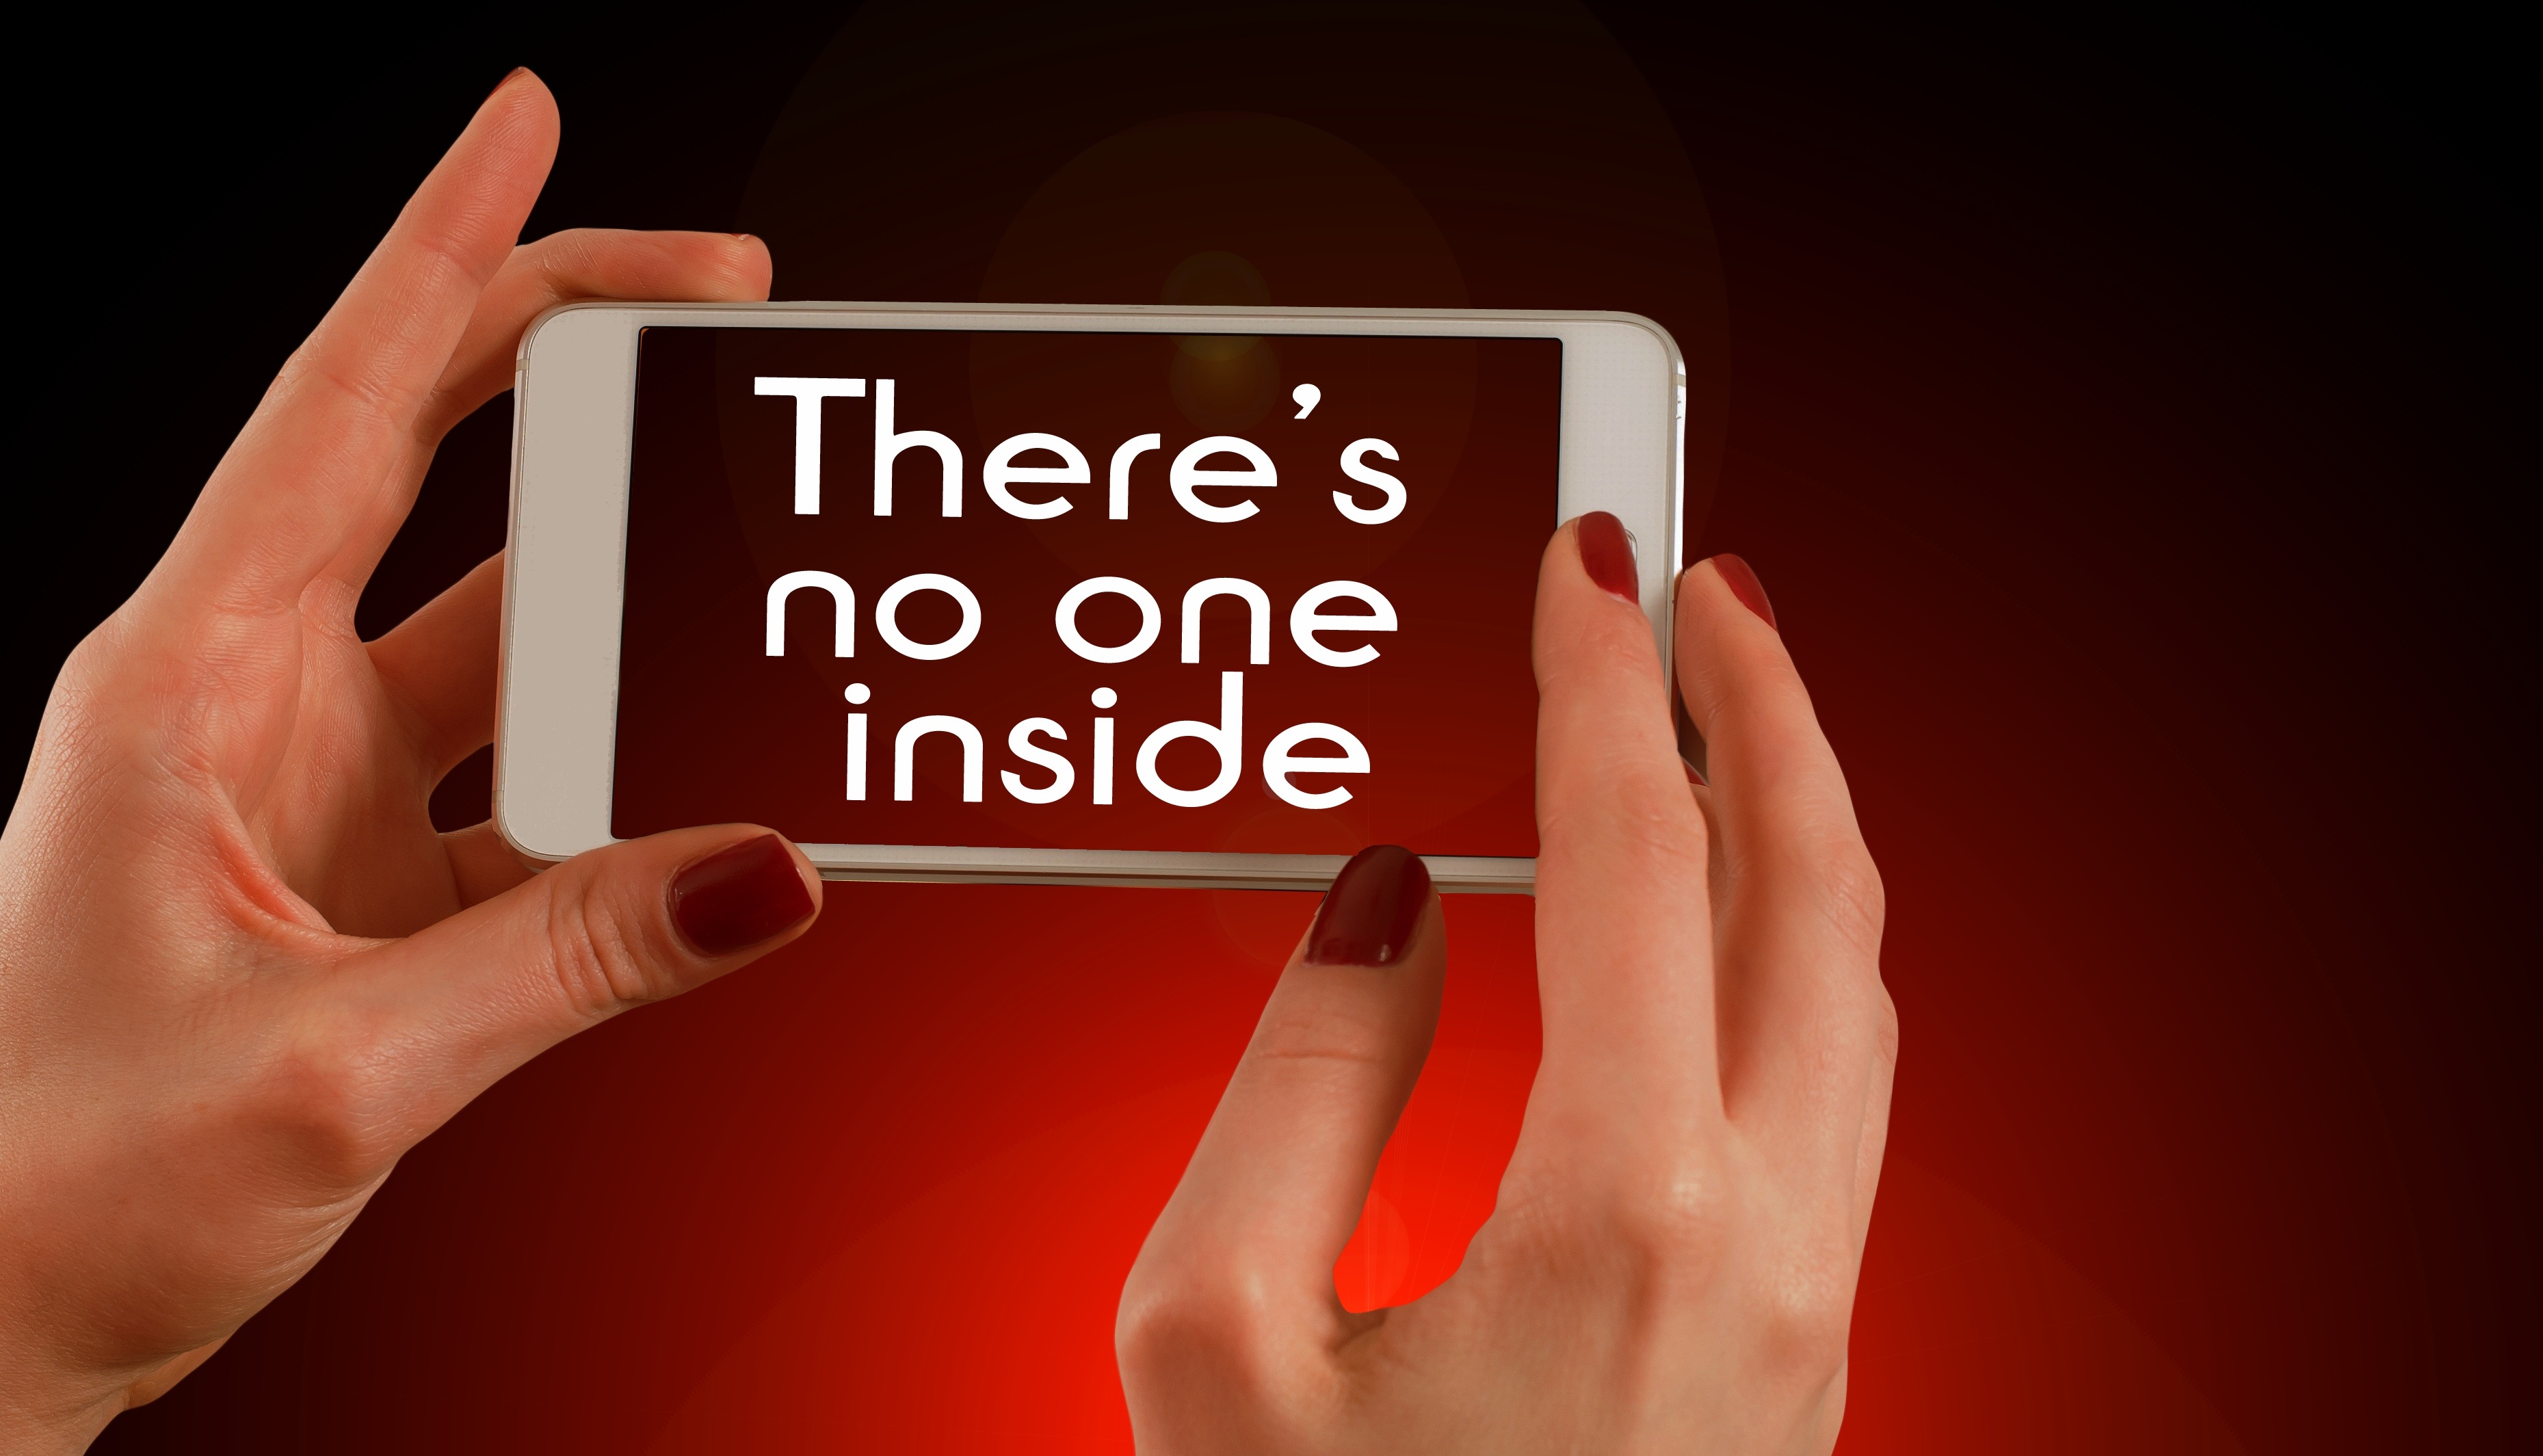
smartphone, mobile, writing, hand, screen, girl, technology, camera, photography, photographer, ad, portrait, finger, phone, shadow, lifestyle, mobile phone, brand, dream, samsung, fiction, philosophy, digital, photograph, media, illusion, image, fantasy, imagination, reality, cell, virtual, self deception, deception, false pretences, request image, wishful thinking, mirage, desire, false hope, contributed, sense, pie in the sky